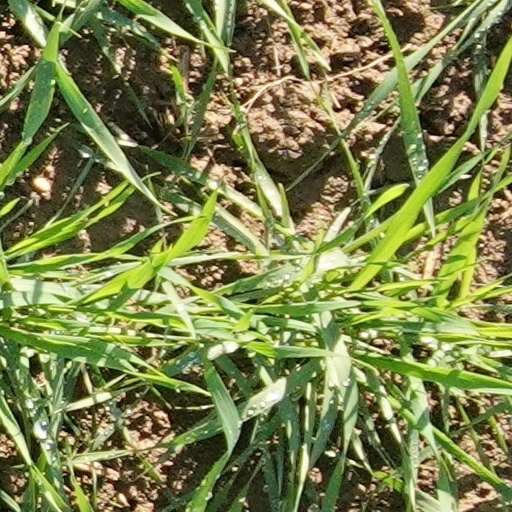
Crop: wheat